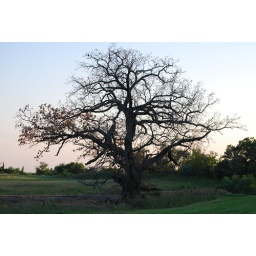
This is of an old tree that I thought was kind of cool by my house